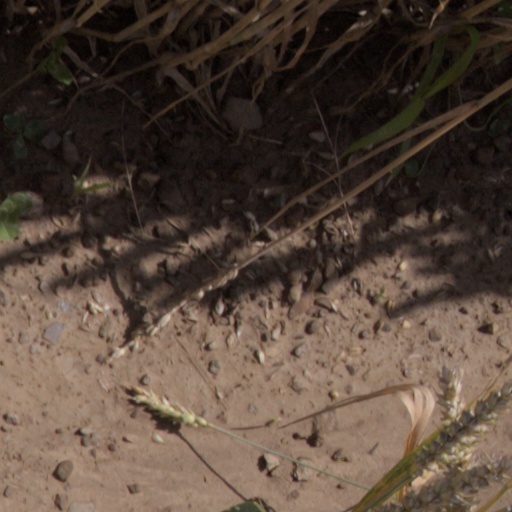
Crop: wheat